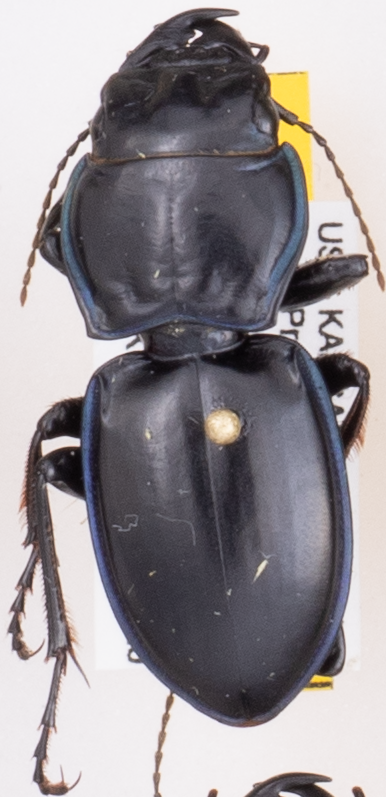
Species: Pasimachus elongatus
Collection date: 2015-07-20
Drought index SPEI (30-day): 1.16
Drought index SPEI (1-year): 0.558
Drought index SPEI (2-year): -0.114